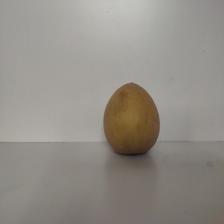
Size: Large